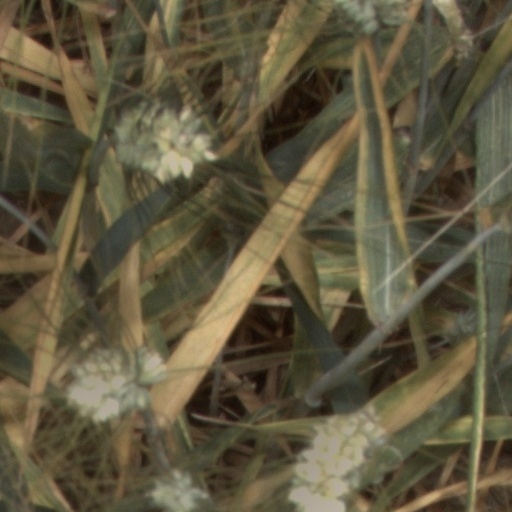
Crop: wheat